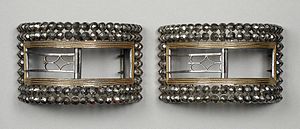
Skospænde / Galleri
Skospænder er modeaccessories der blev brugt af både mænd og kvinder fra midten af 1600-tallet og op igennem 1700-tallet. Skospænder blev fremstillet af en række forskellige materialer som messing, stål, sølv eller pletsølv, og skospænder til festtøj kunne være dekoreret med kvarts, rhinsten eller ædelsten som diamanter.